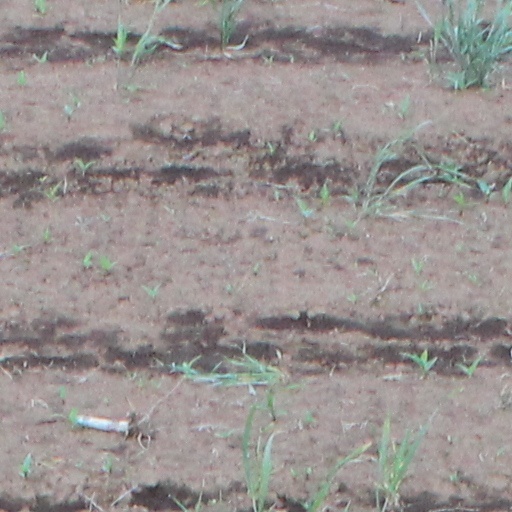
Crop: wheat